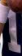
Number: 1